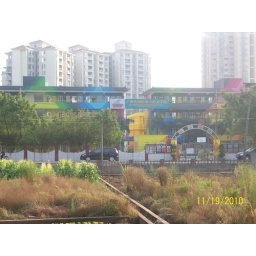
I live in the tallest building above the red one.